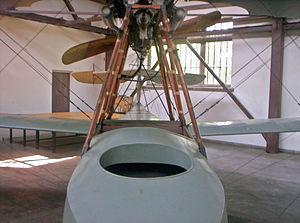
Le musée de l’Aviation polonaise de Cracovie est le plus important musée aéronautique de Pologne. Il occupe une partie de l'ancien aéroport du Kraków-Rakowice-Czyżyny, au nord-est de Cracovie. Il a ouvert en 1964, un an après la fermeture de l'aéroport.